Henfield, Gloucestershire

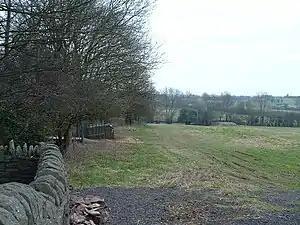
Fields adjacent to Serridge House

Two areas of Broadleaved Woodland in Henfield are identified by South Gloucestershire Council as Sites of Nature Conservation Importance: